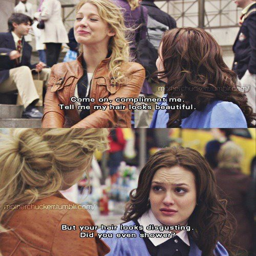
i wish tv teen drama had remembered that friendship was supposed to be the heart of the show